Pontalete

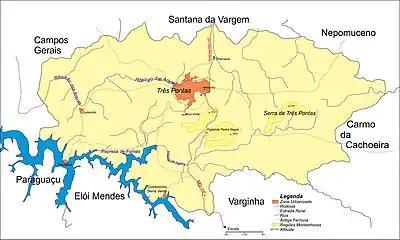

Pontalete is a district of Três Pontas municipality in the south of Minas Gerais state, Brazil, located 23 km from the city. It is watered by Furnas Dam, being an important touristic destination. Its population is about 400 people.